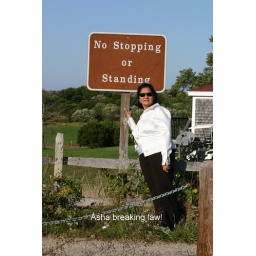
A sign in Cape Cod, Mass! Here standing is not allowed!